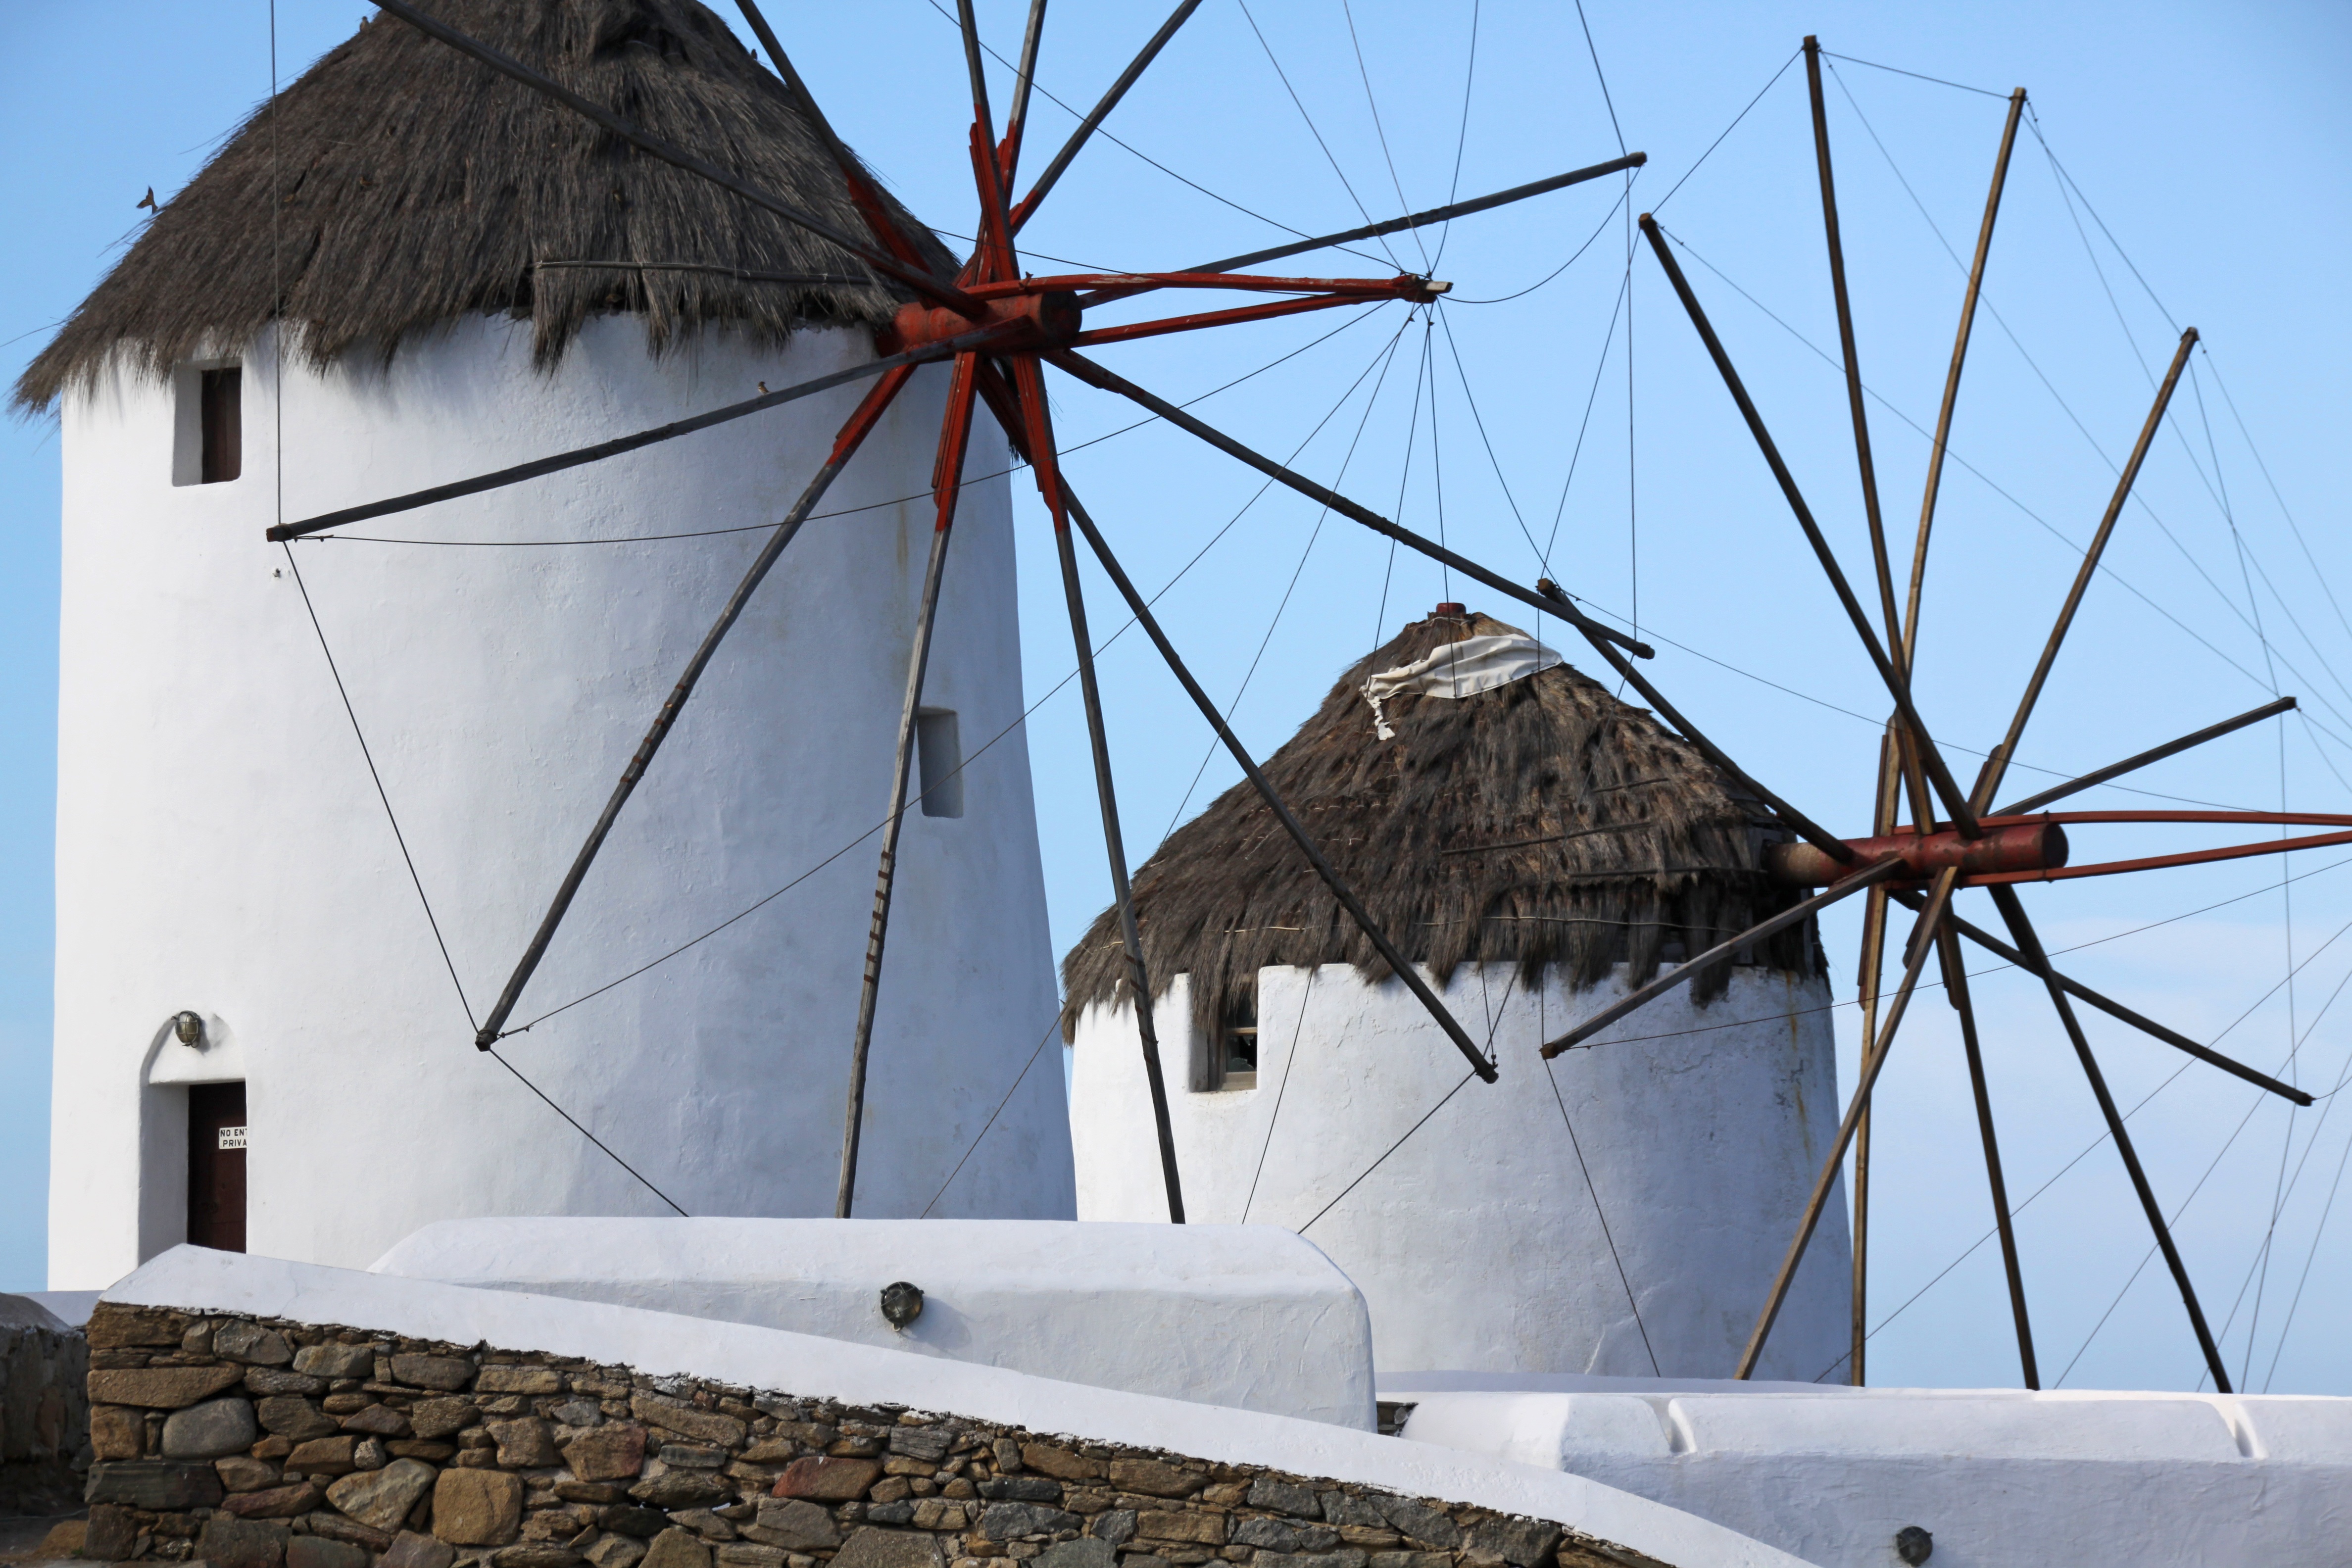
sea, wing, architecture, white, windmill, wind, building, vehicle, mast, umbrella, island, landmark, blue, tourism, mill, greece, mykonos, tourist attraction, windmills, mills, by the sea, greek island